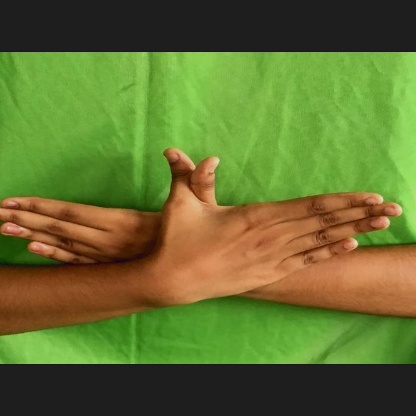
Mudra: Garuda